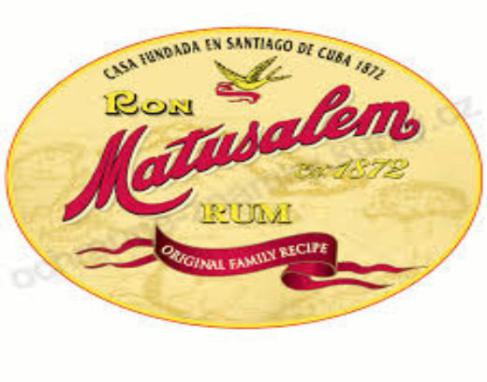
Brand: matusalem
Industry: Food